Helena of Milly

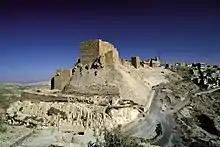
Kerak Castle was the seat of the lady of Transjordan.

Helena married Walter Brisebarre probably before 1164, when Walter was still lord of Beirut. They had one child, a daughter named Beatrice. Helena's father, Philip, relinquished the lordship of Transjordan and entered the Order of the Temple in 1166. Her only brother, Renier, had presumably died childless by that time. The custom of the kingdom at that time did not yet prescribe the equal division of a fief among daughters if the fiefholder had no sons, and so Helena enjoyed the same rights as an eldest son and inherited the entire fief jointly with her husband, Walter. Historian Bernard Hamilton argues that Walter's cession of Beirut to the crown at this time was a condition imposed by King Amalric to prevent the merger of two great fiefs.